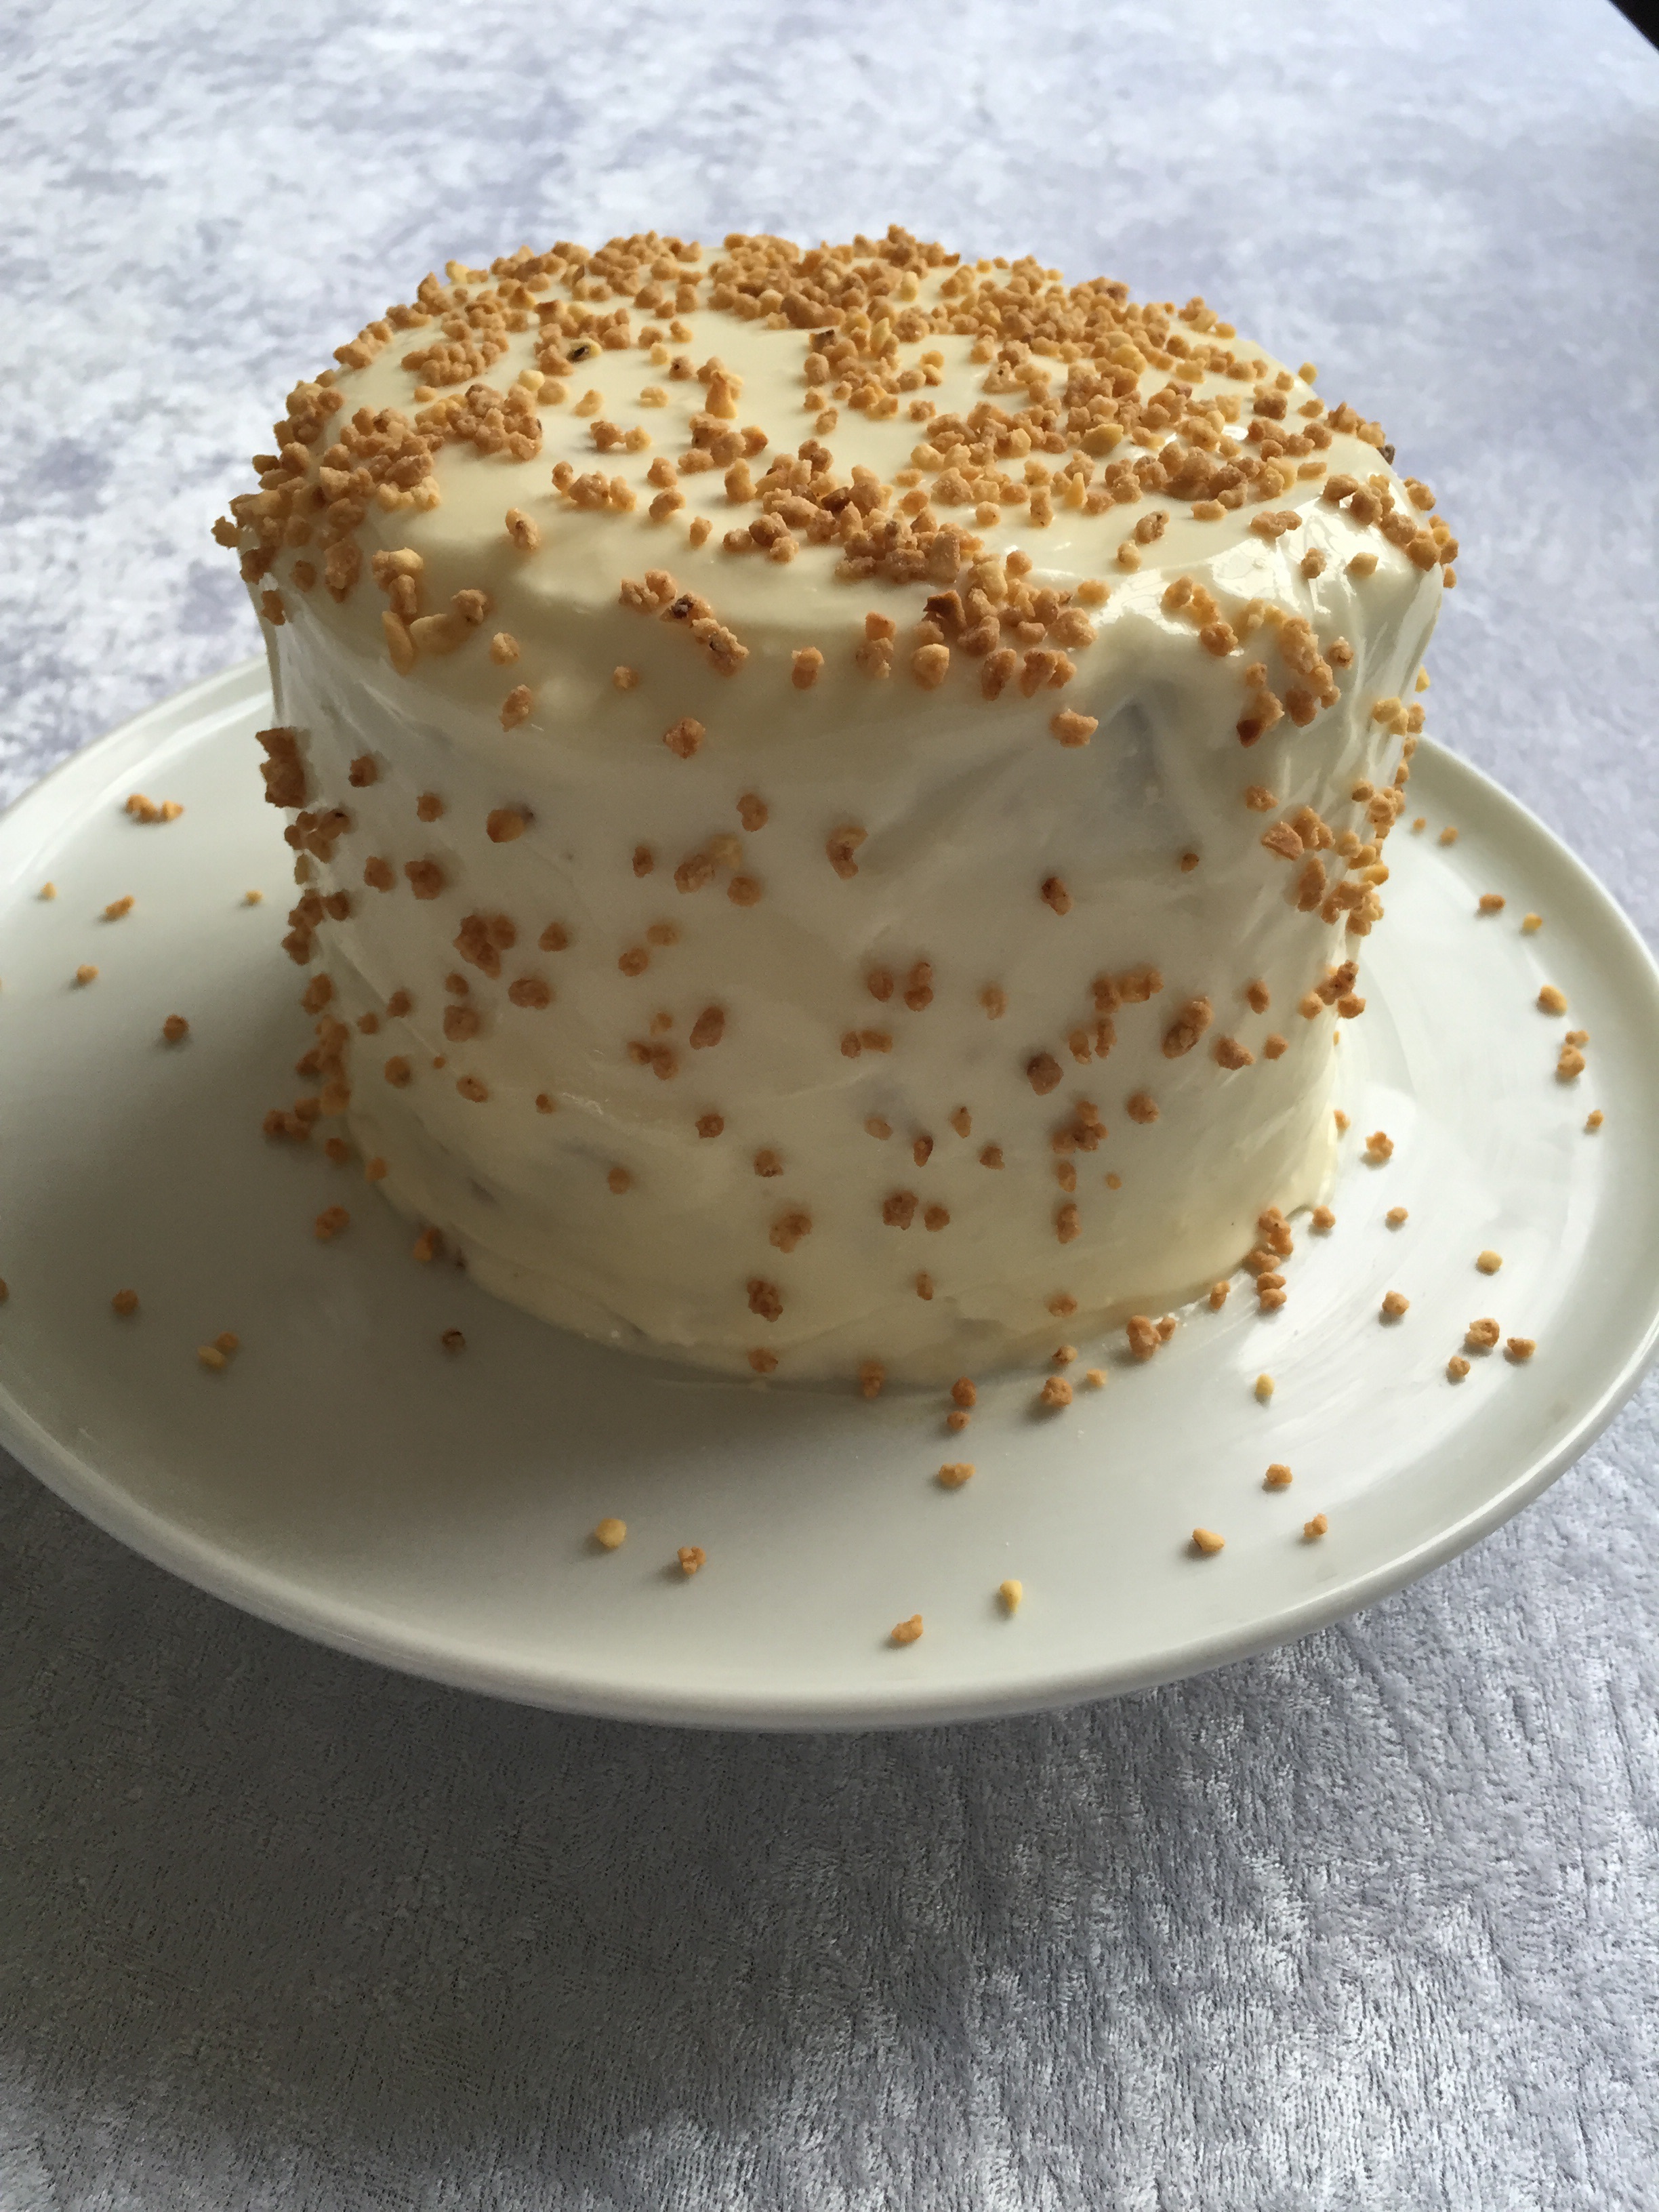
cappuccino, dish, food, high, drink, dessert, cuisine, cake, whipped cream, icing, flavor, buttercream, carrot cake, semifreddo